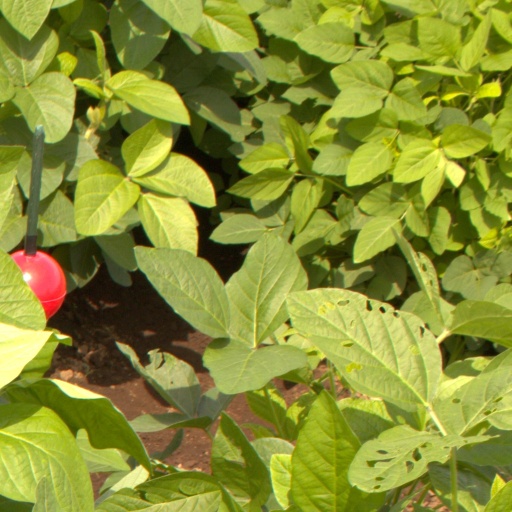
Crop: soybean